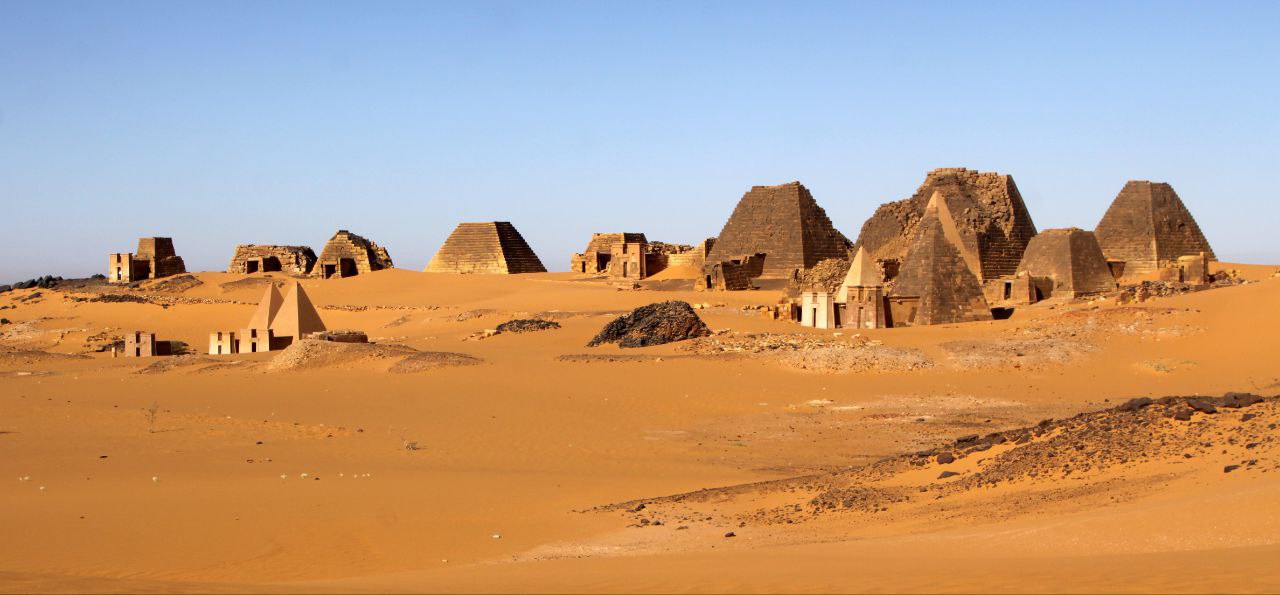
الوصف بالفصحى: أهرامات تاريخية مكسورة القمم في صحراء مروي
الوصف بالعامية السودانية: أهرامات تاريخية مكسرة في فوق في صحرا مروي
التصنيف: Local Culture & Objects